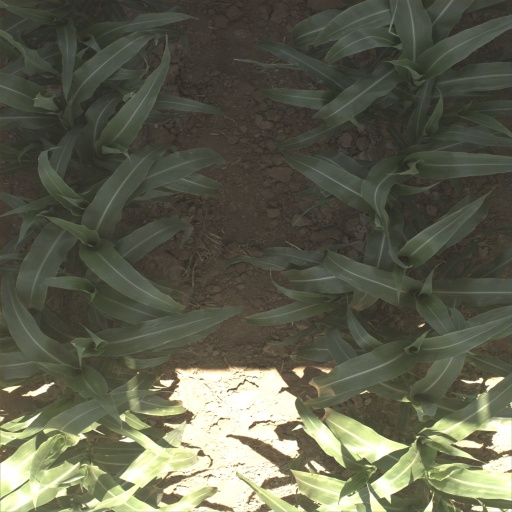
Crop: sorghum